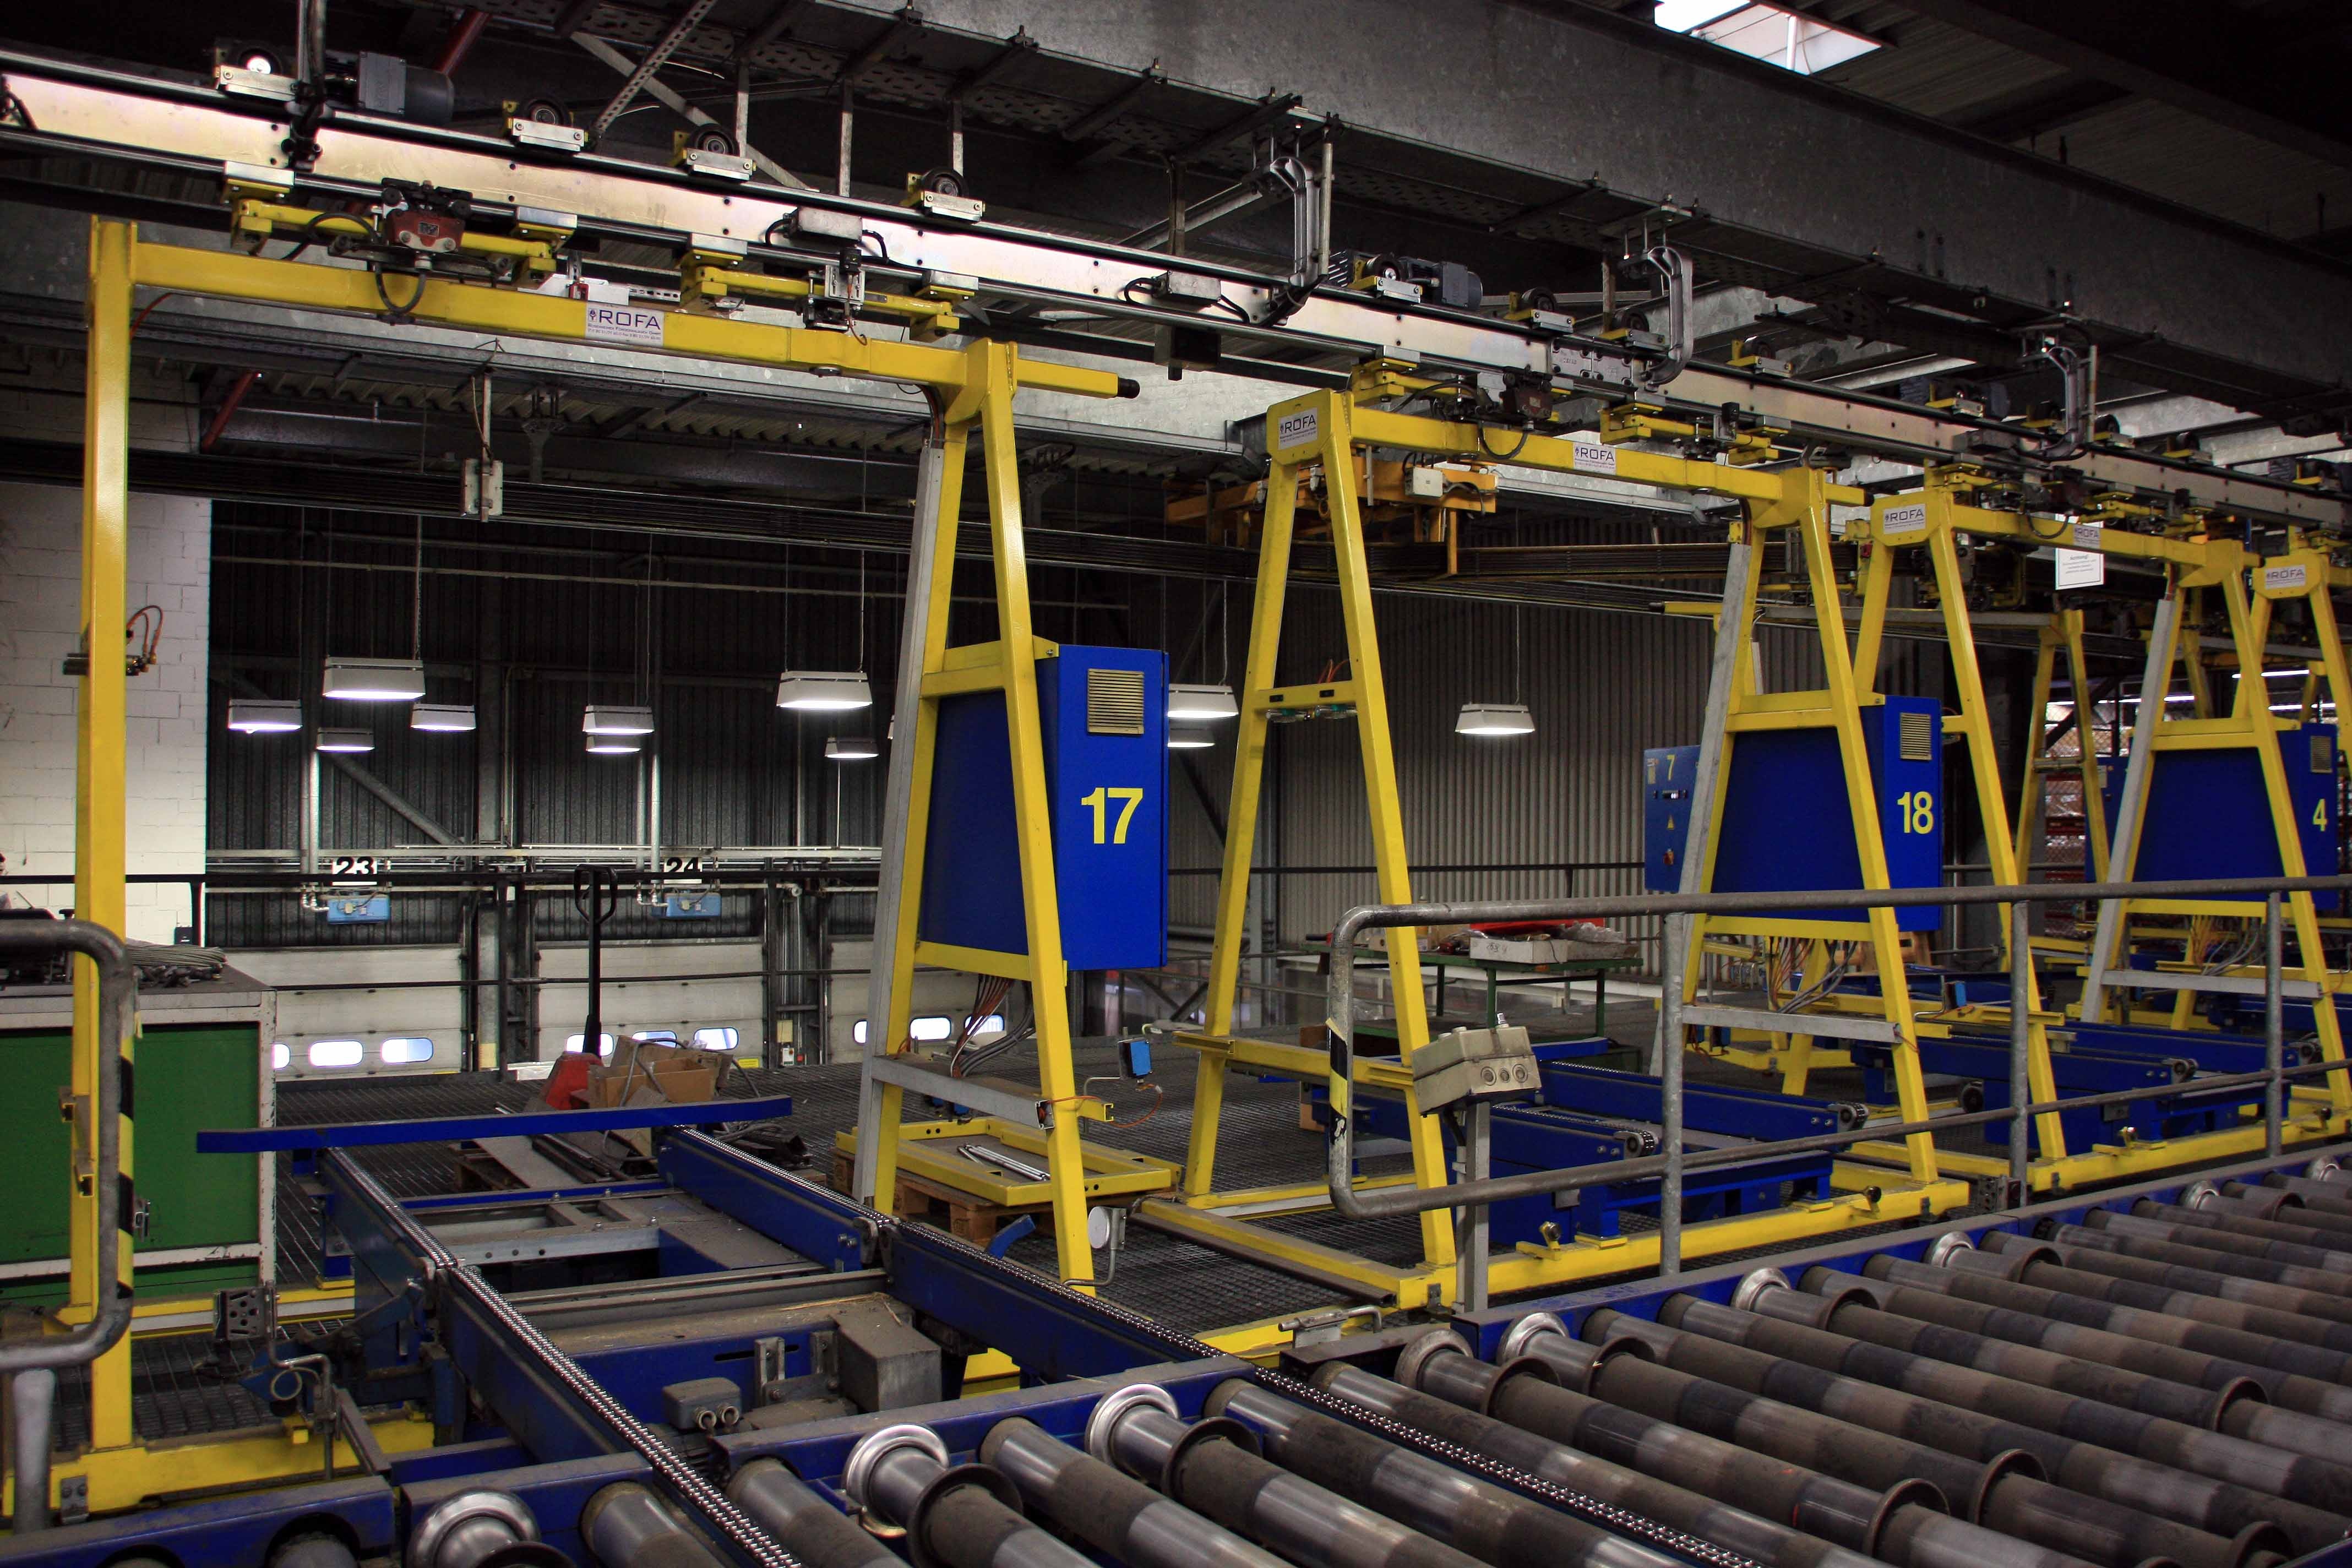
structure, factory, industry, energy, warehouse, manufacturing, assembly line, sport venue, overhead conveyor, conveyor technology